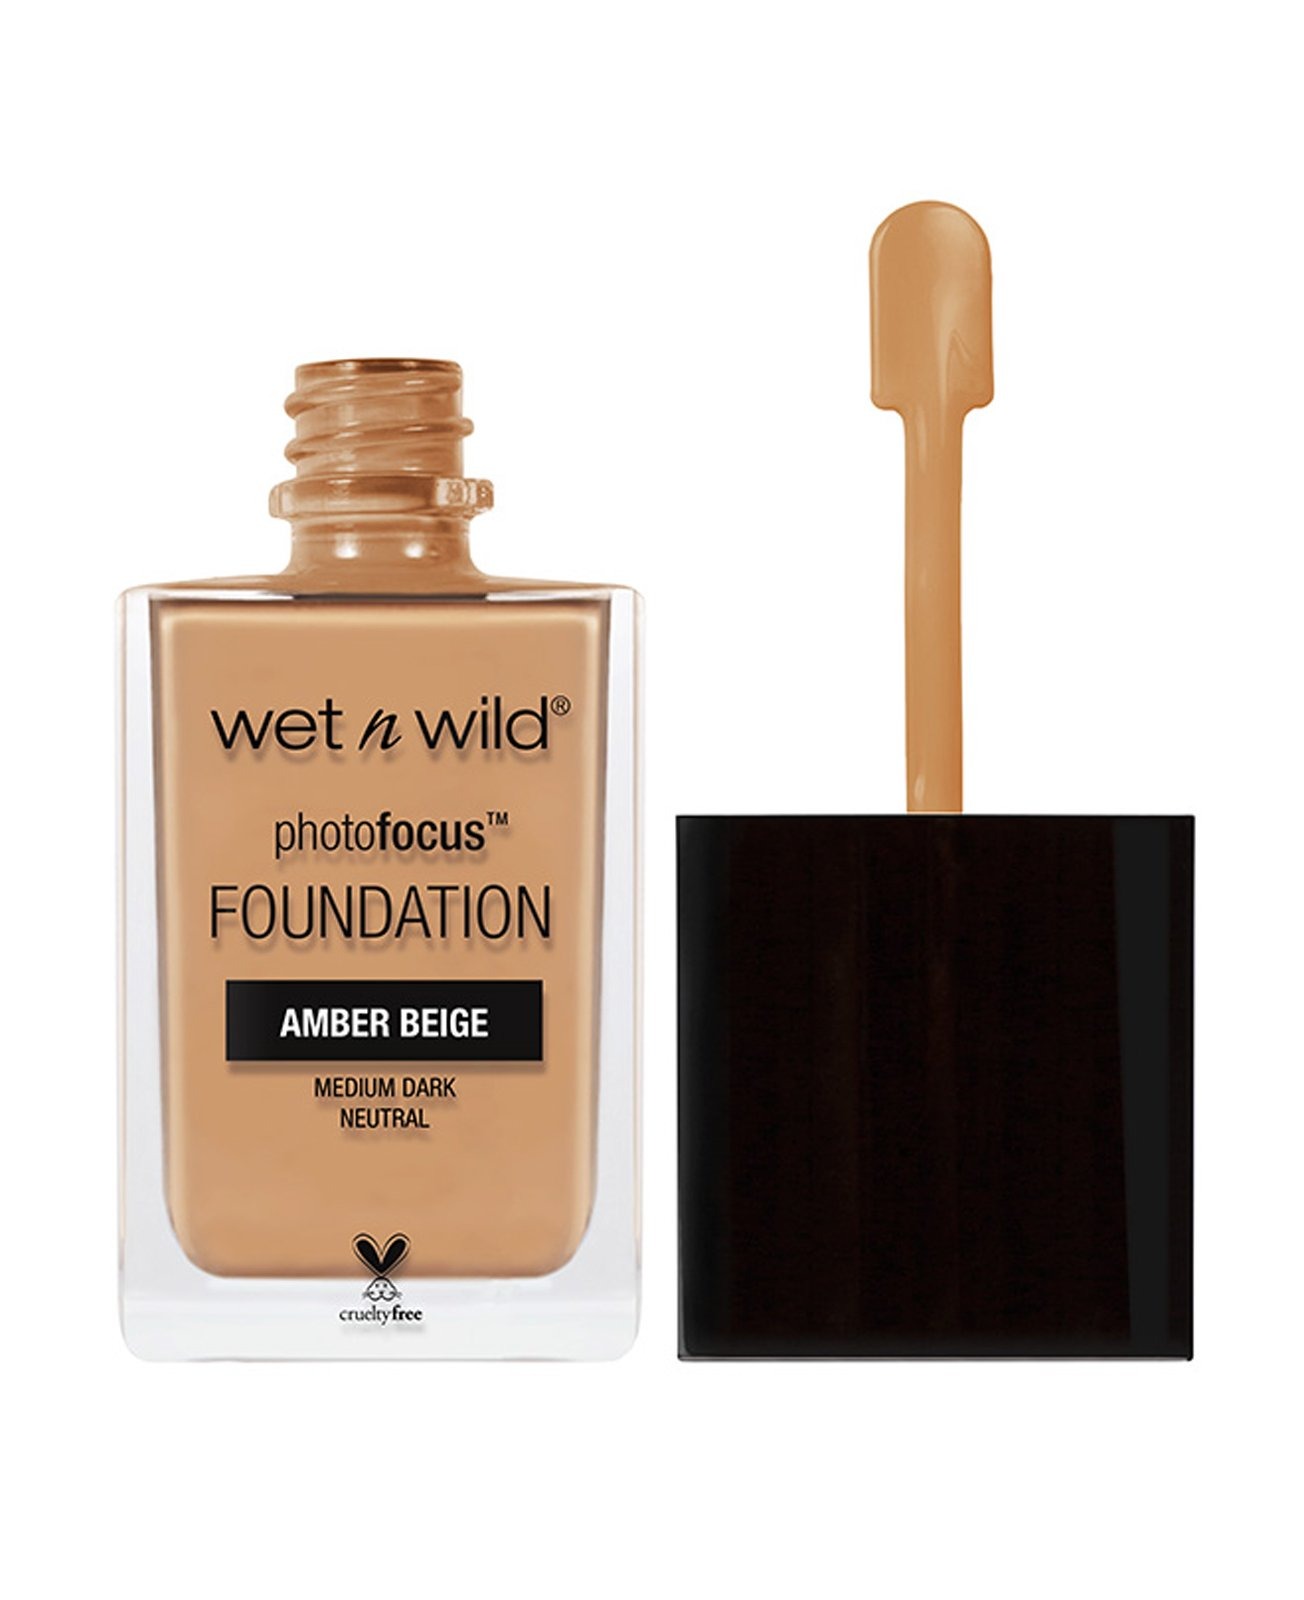
Item Name: wet n wild Photo Focus Foundation, Amber Beige, 1 Fluid Ounce
Bullet Point 1: High-Performing, skin-perfecting foundation tested under seven different photo lighting conditions to deliver flawless camera-ready makeup every time
Bullet Point 2: Featuring a light-adjusting complex that stays selfie-perfect anytime, anyplace
Bullet Point 3: Breakthrough formula
Value: 1.0
Unit: fl oz

Price: 7.34